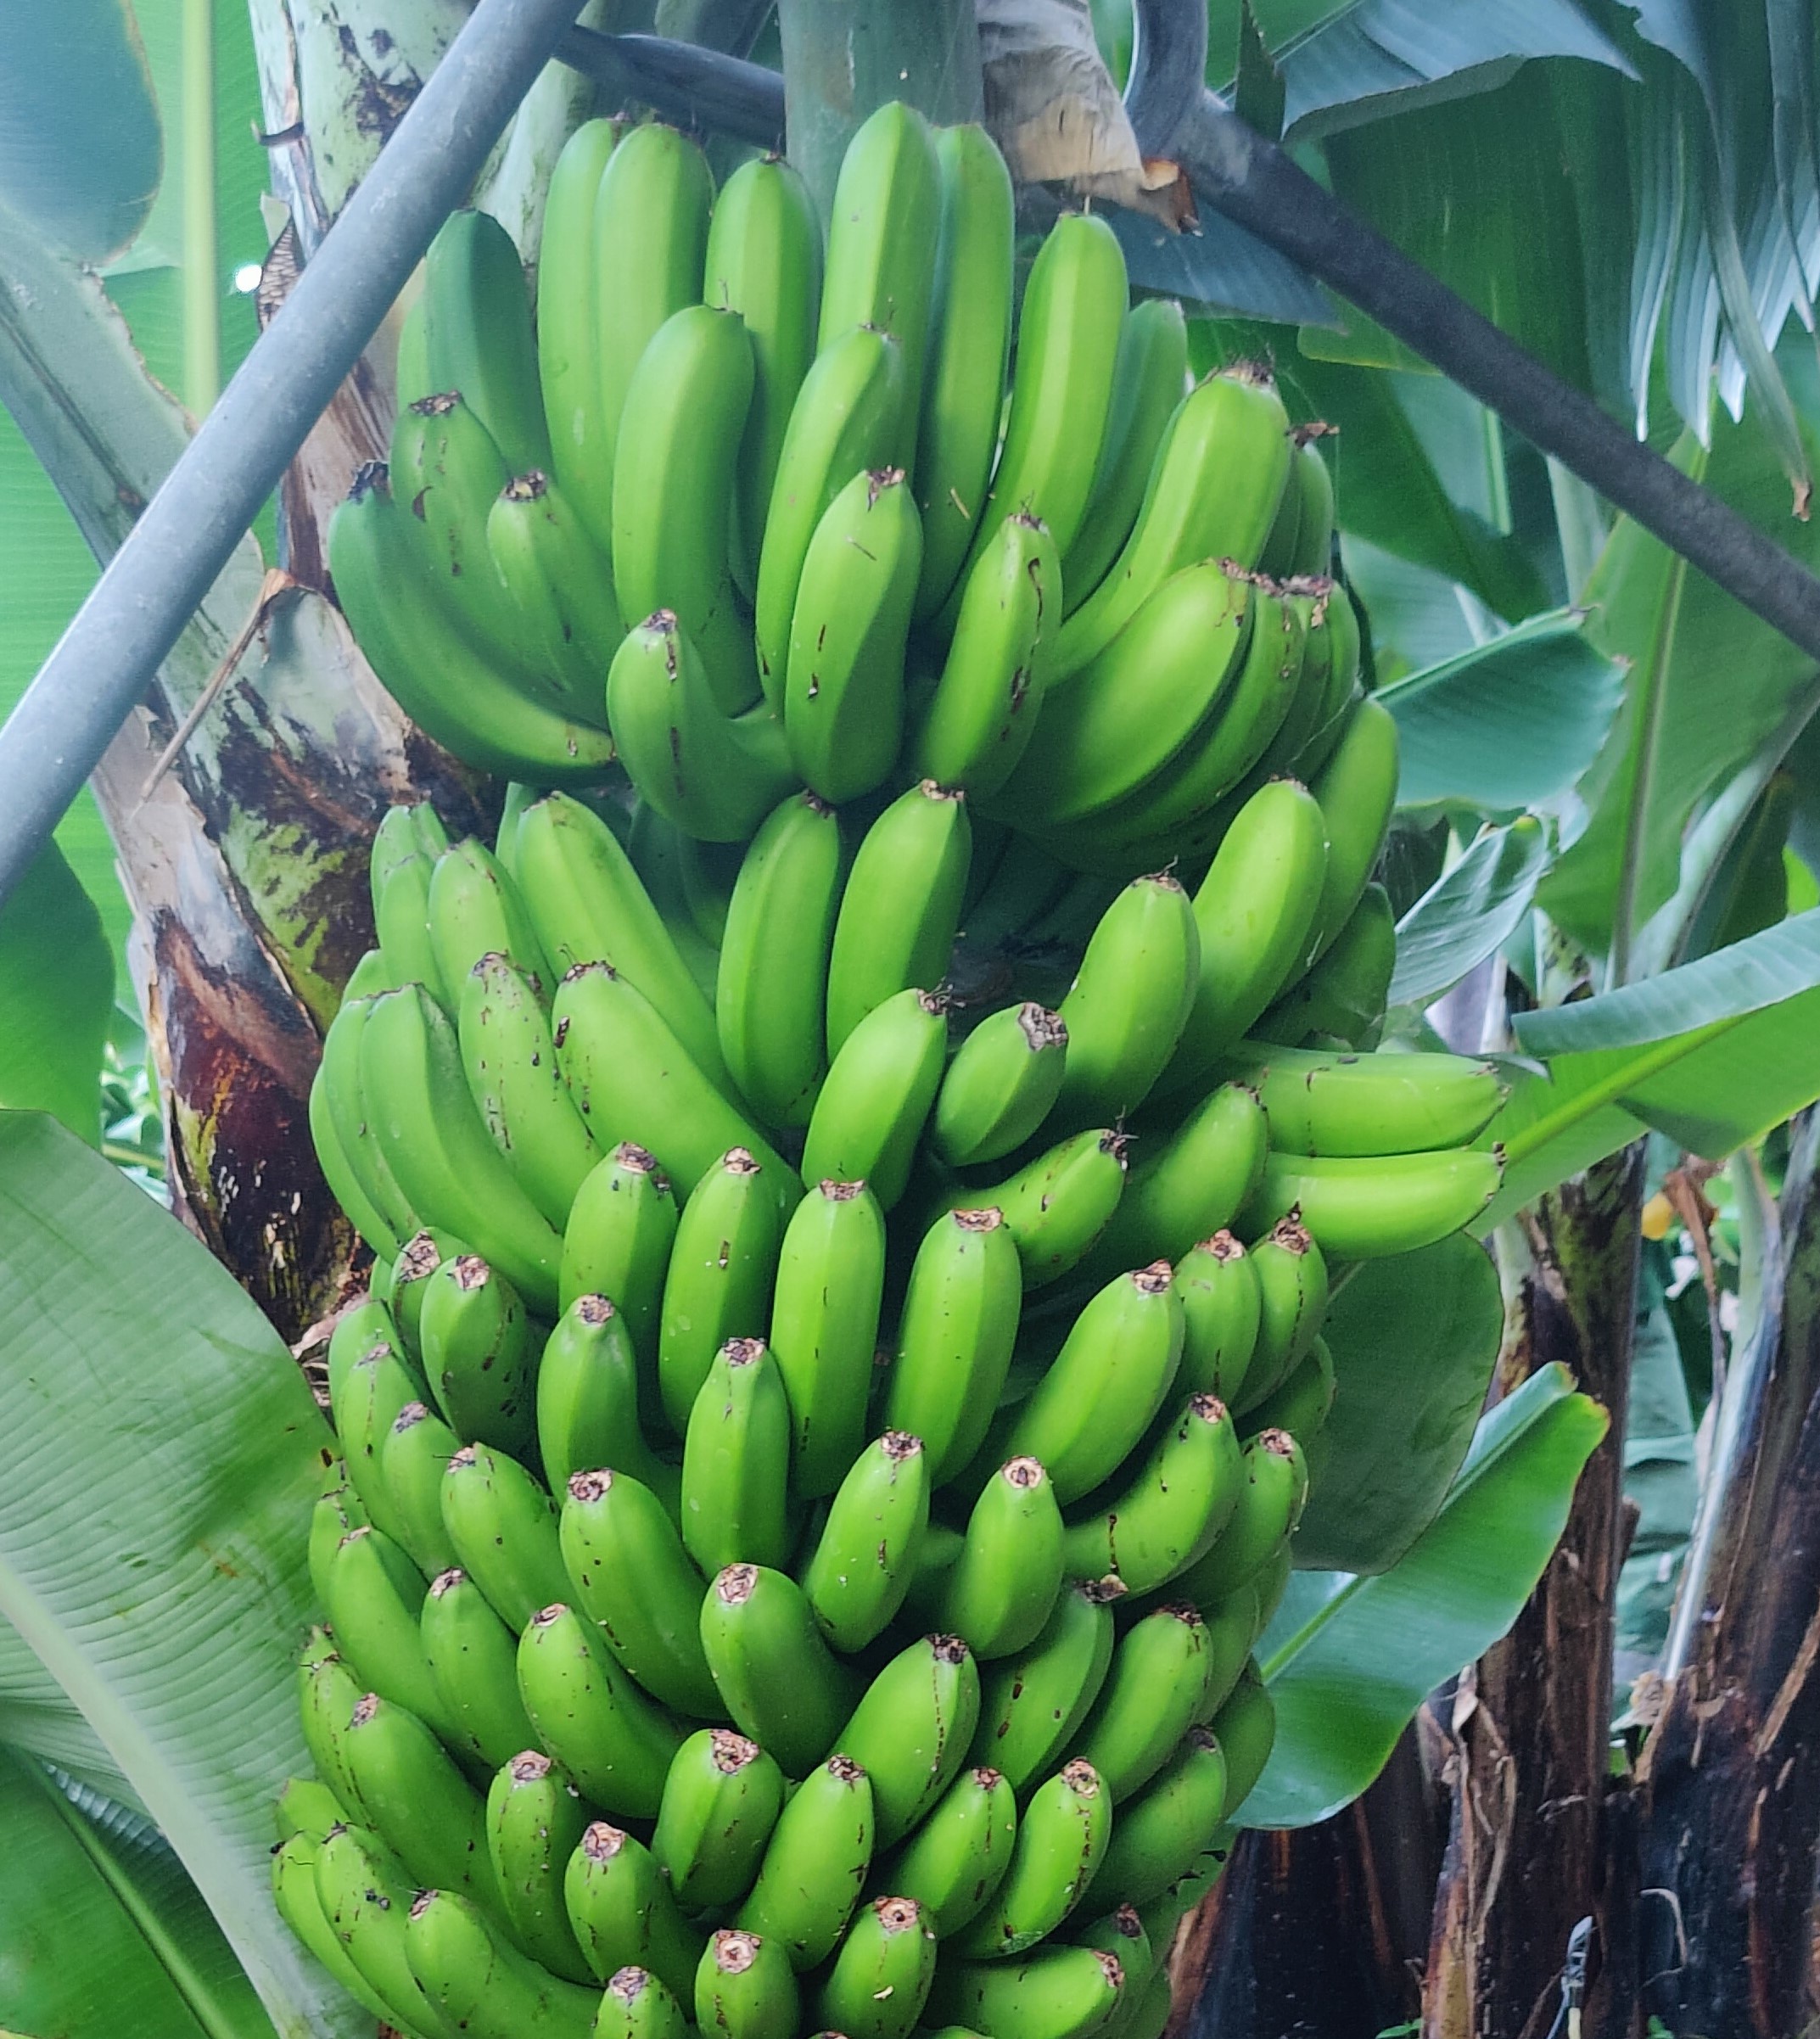
Label: Cut